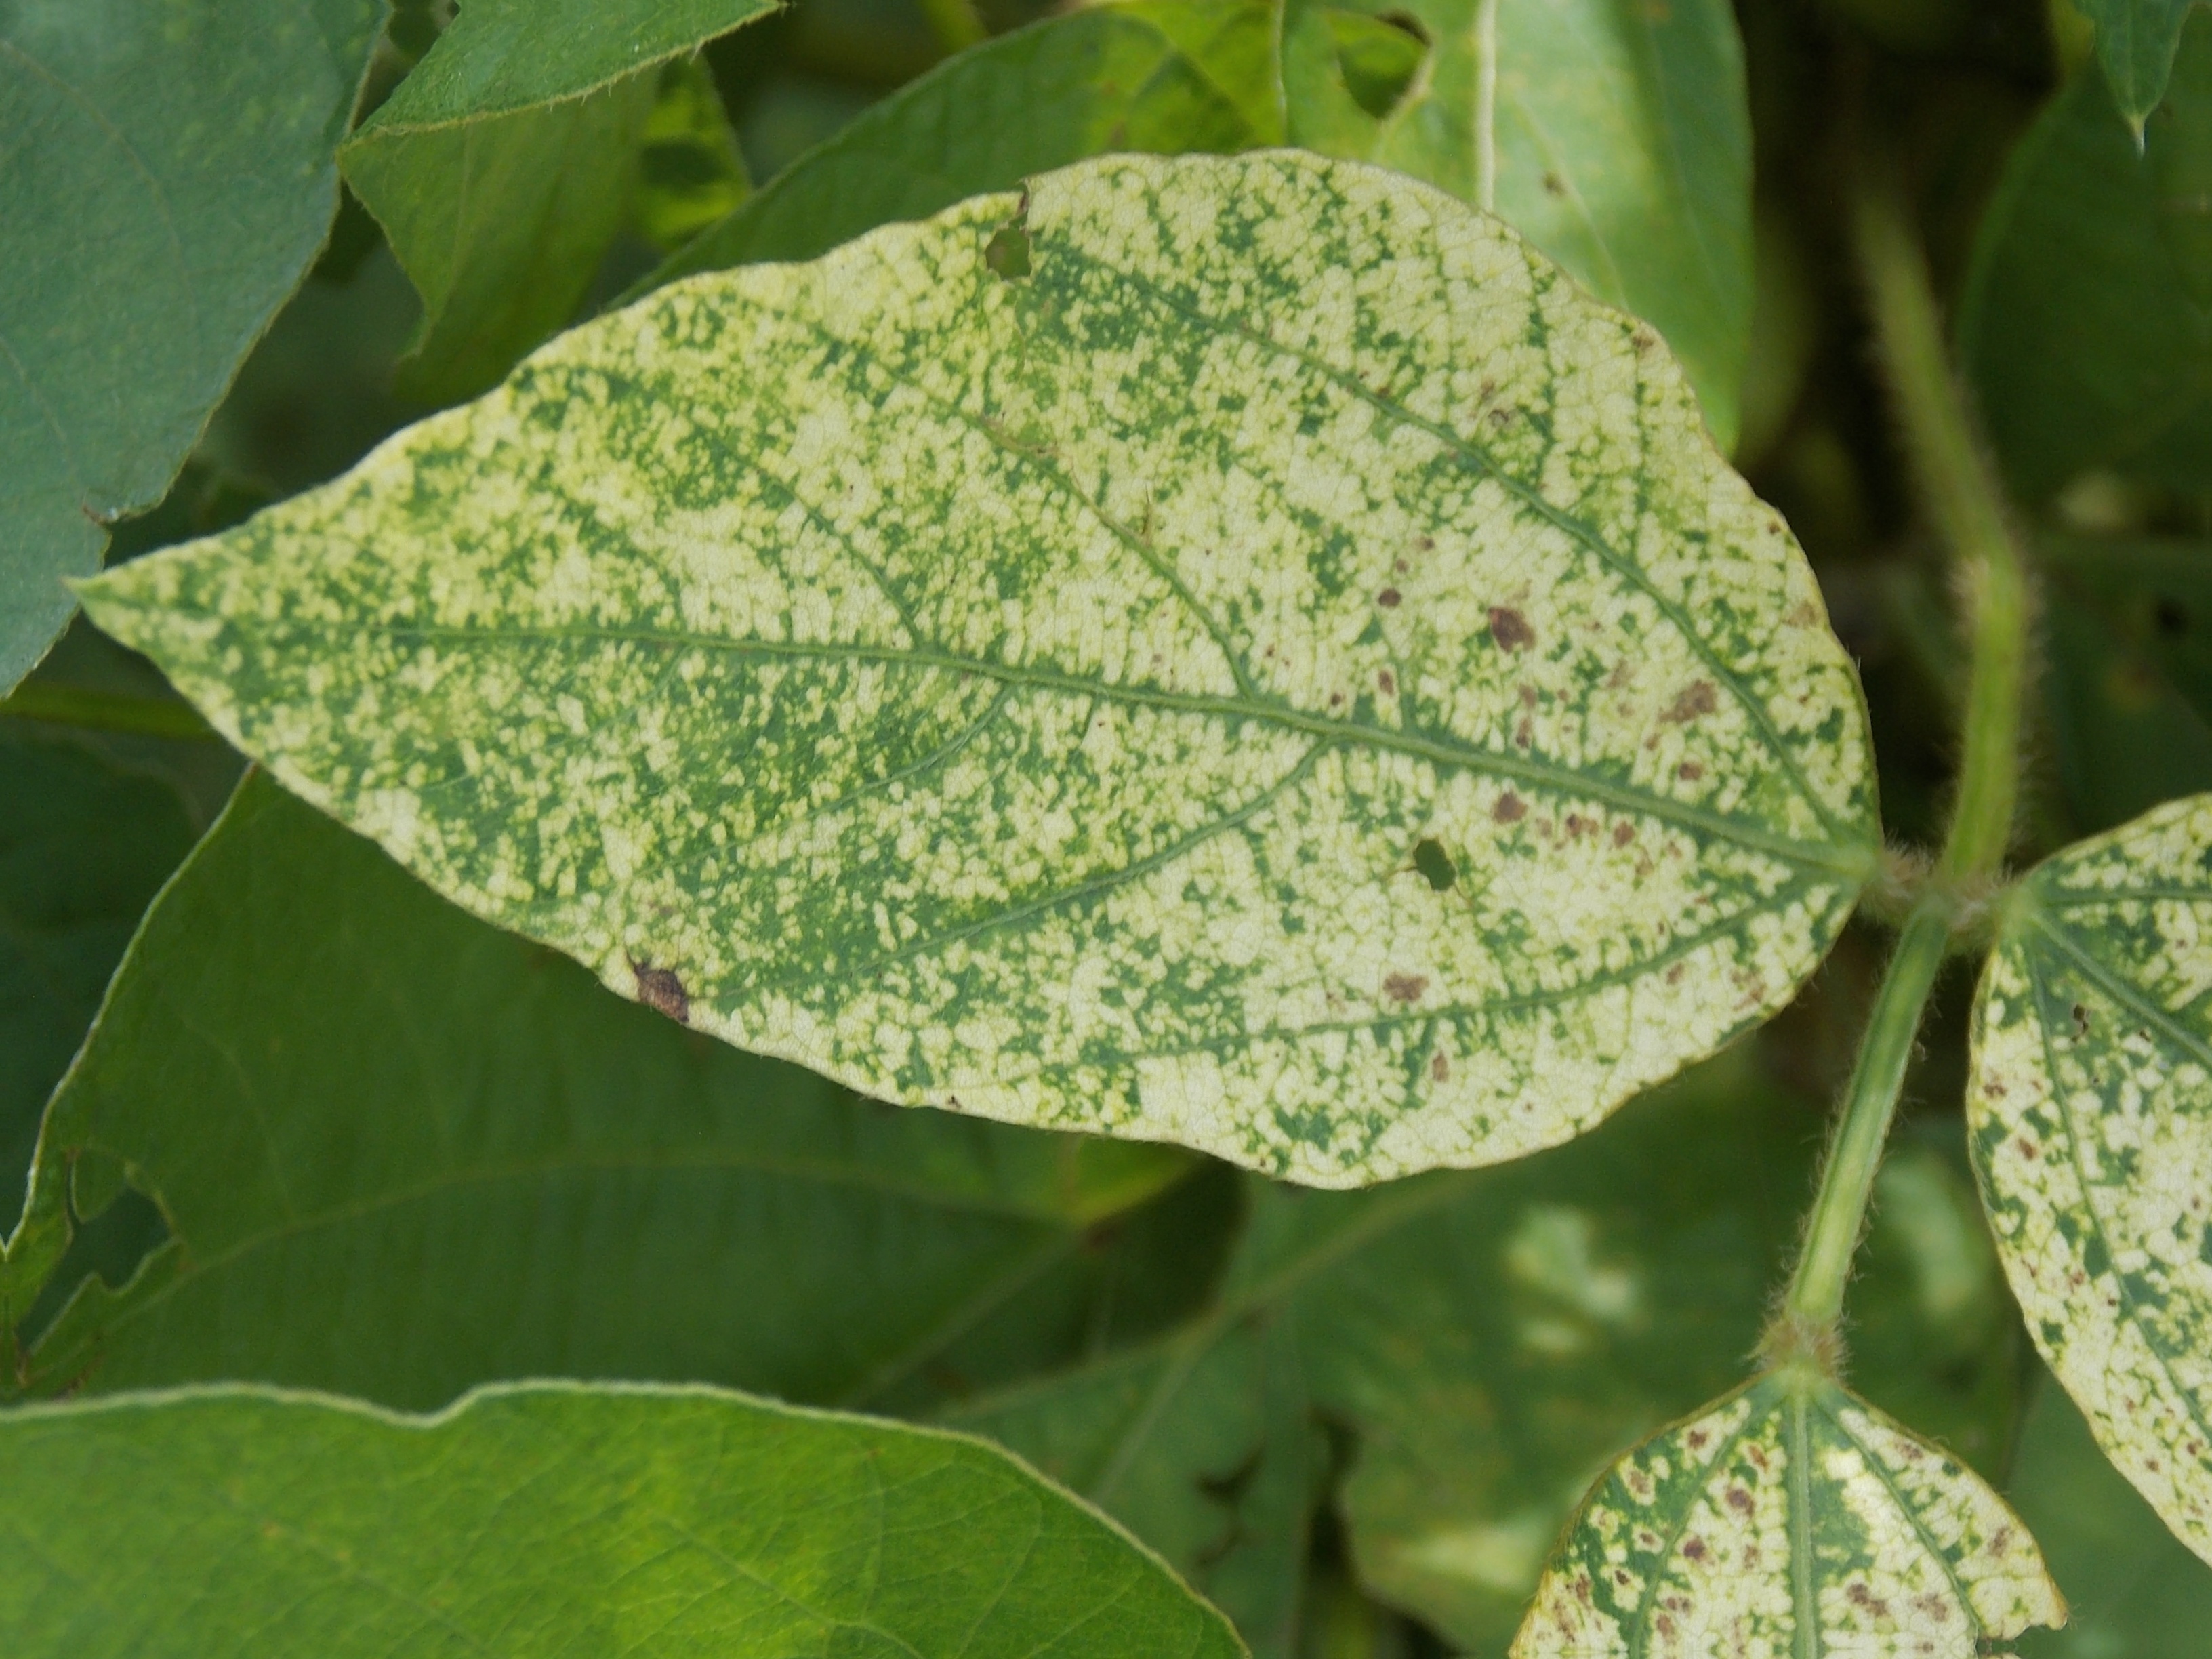
Label: Disease